Federal Institute of Education, Science and Technology of Ceará

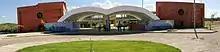
IFCE Canindé campus gate.

In the change to the new institutionality, the IFCE has deepened in the teaching organization system that is related to the universities in Brazil, performing actions distributed among teaching, research and extension. In this sense, several education policies of the federal government cover all the students served by the institution. The structure of classrooms is composed of 663 rooms.